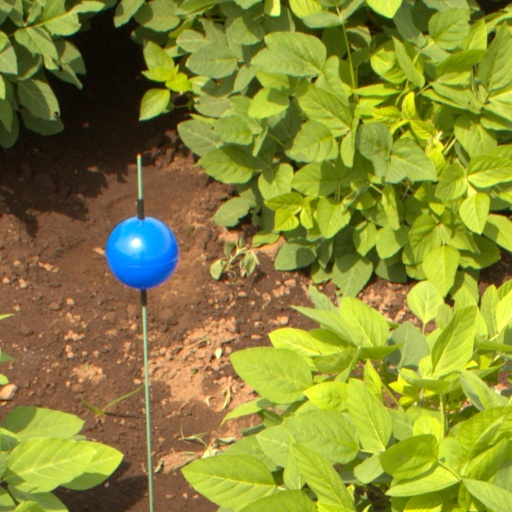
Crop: soybean